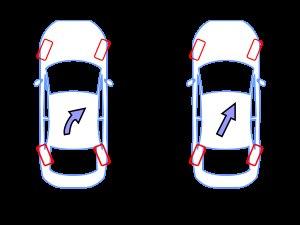
La direction d'une automobile, ou d'un véhicule routier en général, est l'ensemble des organes qui permet de modifier l'orientation de sa trajectoire et donc de prendre des virages.